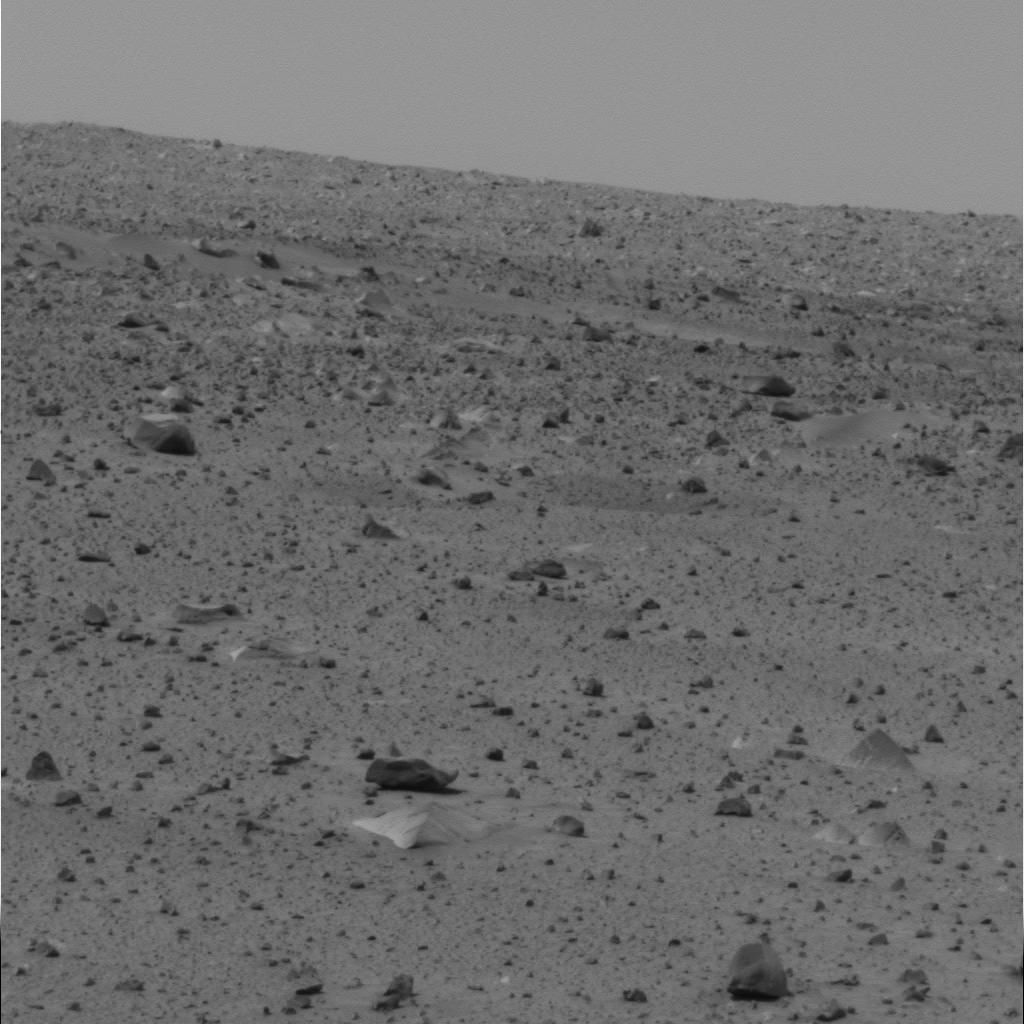
Surface features visible: Rock Outcrops, Float Rocks, Clasts, Soil, Distant Vista, Sky